Texas Germans

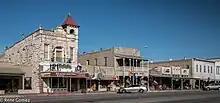
Fredericksburg German Quarter

Emigration in force began during the period of the Republic of Texas (1836–1846) following the establishment in 1842 of the "Adelsverein" ("Verein zum Schutze deutscher Einwanderer," Society for the Protection of German Immigrants in Texas) by a group of Germans dedicated to colonizing Texas.